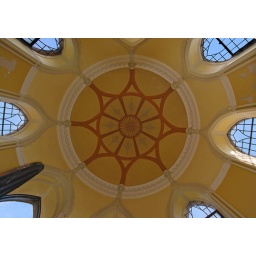
the stunning roof of lauras tower in shrewsbury castle